Describe the emotion expressed in this image:  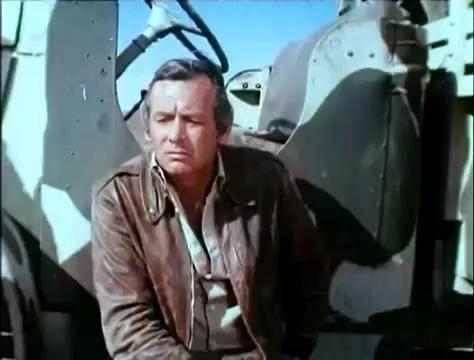
This person displays Fear, valence and arousal with low intensity.